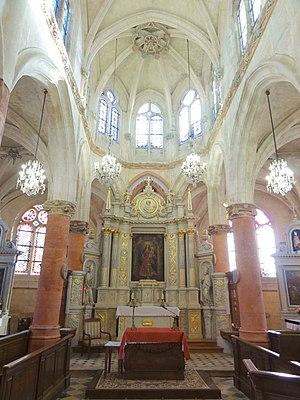
Intérieur de l'église - voir titre.
L'église Saint-Martin est une église catholique paroissiale située au Mesnil-Amelot, en France. Elle a été bâtie entre 1520 et 1550 environ dans le style gothique flamboyant, la Renaissance se manifestant juste timidement par les chapiteaux du rond-point de l'abside. L'église Saint-Martin se distingue à la fois par sa belle homogénéité, son effet monumental, sa modénature et sa sculpture très soignées, et son plan particulier avec déambulatoire, mais sans chapelles rayonnantes ni transept. Les trois vaisseaux sont de même largeur, et de proportions élancées. Elles communiquent entre eux par des grandes arcades largement ouvertes, sauf dans l'abside, où les piliers sont plus minces. L'élévation s'organise sur deux niveaux. Le deuxième niveau d'élévation, qui représente environ un tiers de la hauteur totale, comporte des murs aveugles dans les trois travées de la nef, et des fenêtres hautes dans les deux travées du chœur. La polychromie d'origine, restituée lors de la restauration de la fin du XXᵉ siècle, complète avantageusement l'architecture, ainsi que le grand retable du maître-autel de 1654.